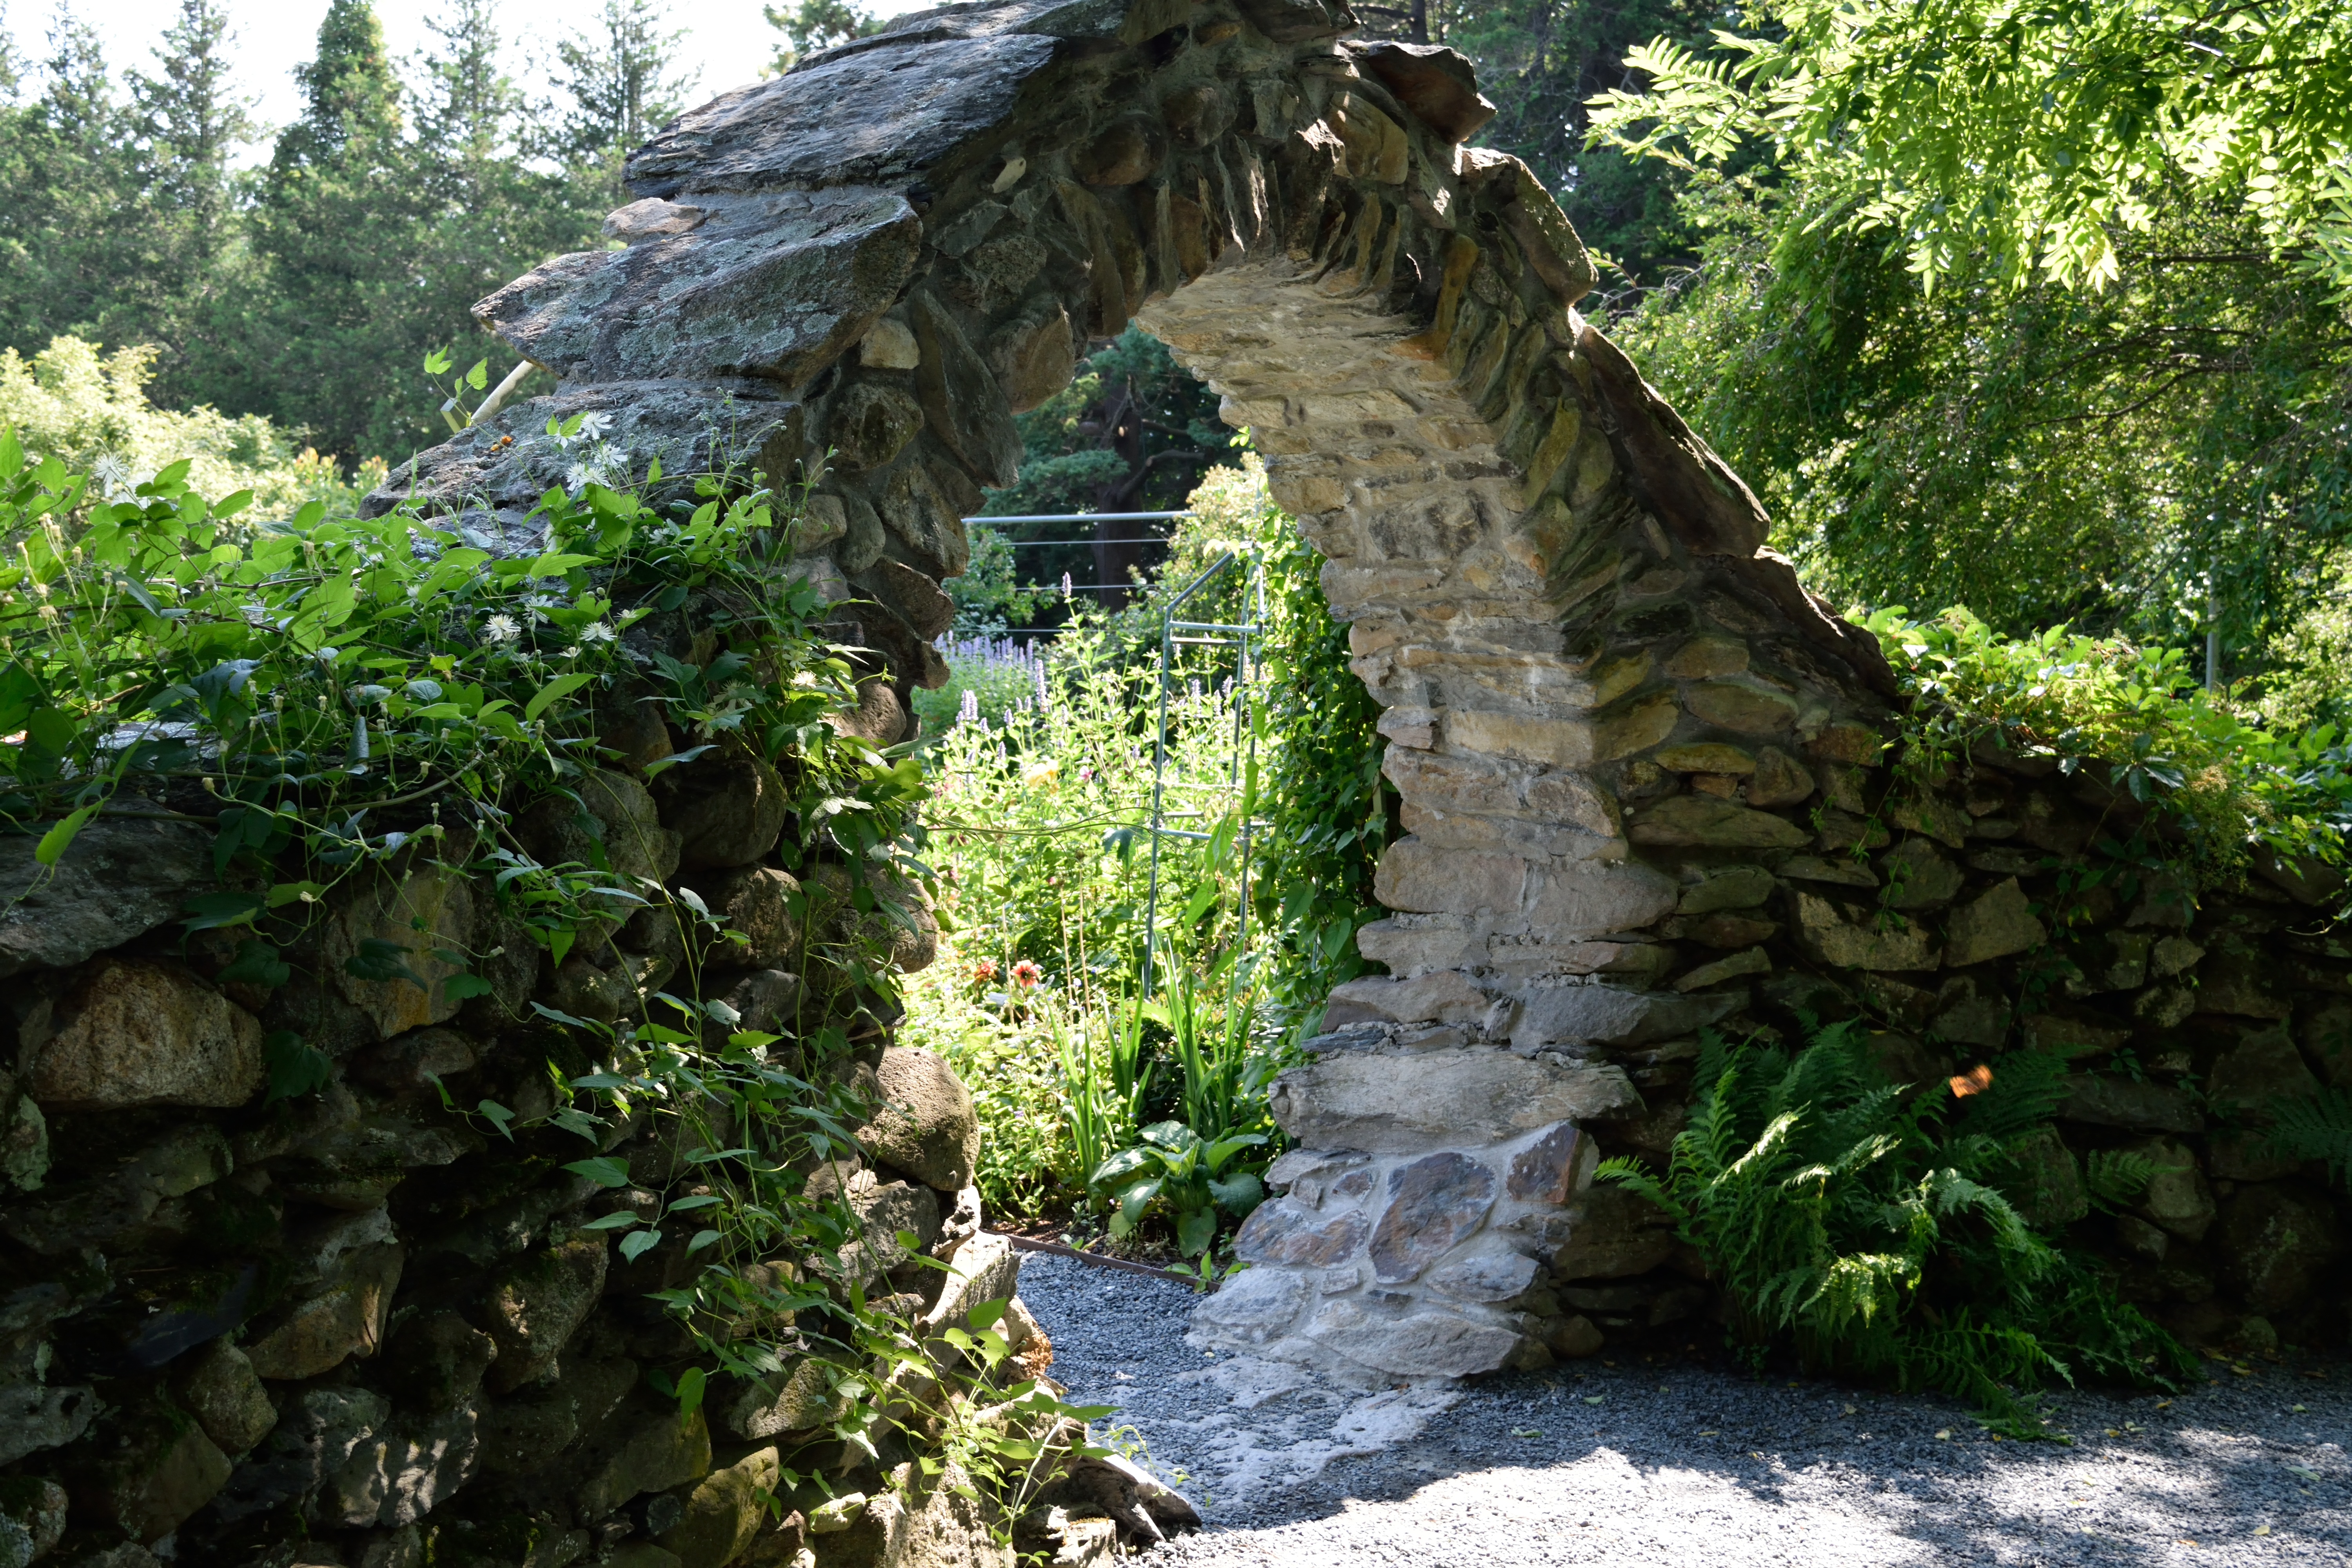
pathway, rock, flower, jungle, park, botany, garden, zen, rainforest, botanical garden, woodland, gateway